Old Town Hall, Seaford

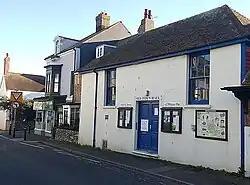
Old Town Hall

The Old Town Hall is a municipal building in South Street in Seaford, East Sussex, England. The structure, which is now in commercial use, is a Grade II listed building.